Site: brandenburg
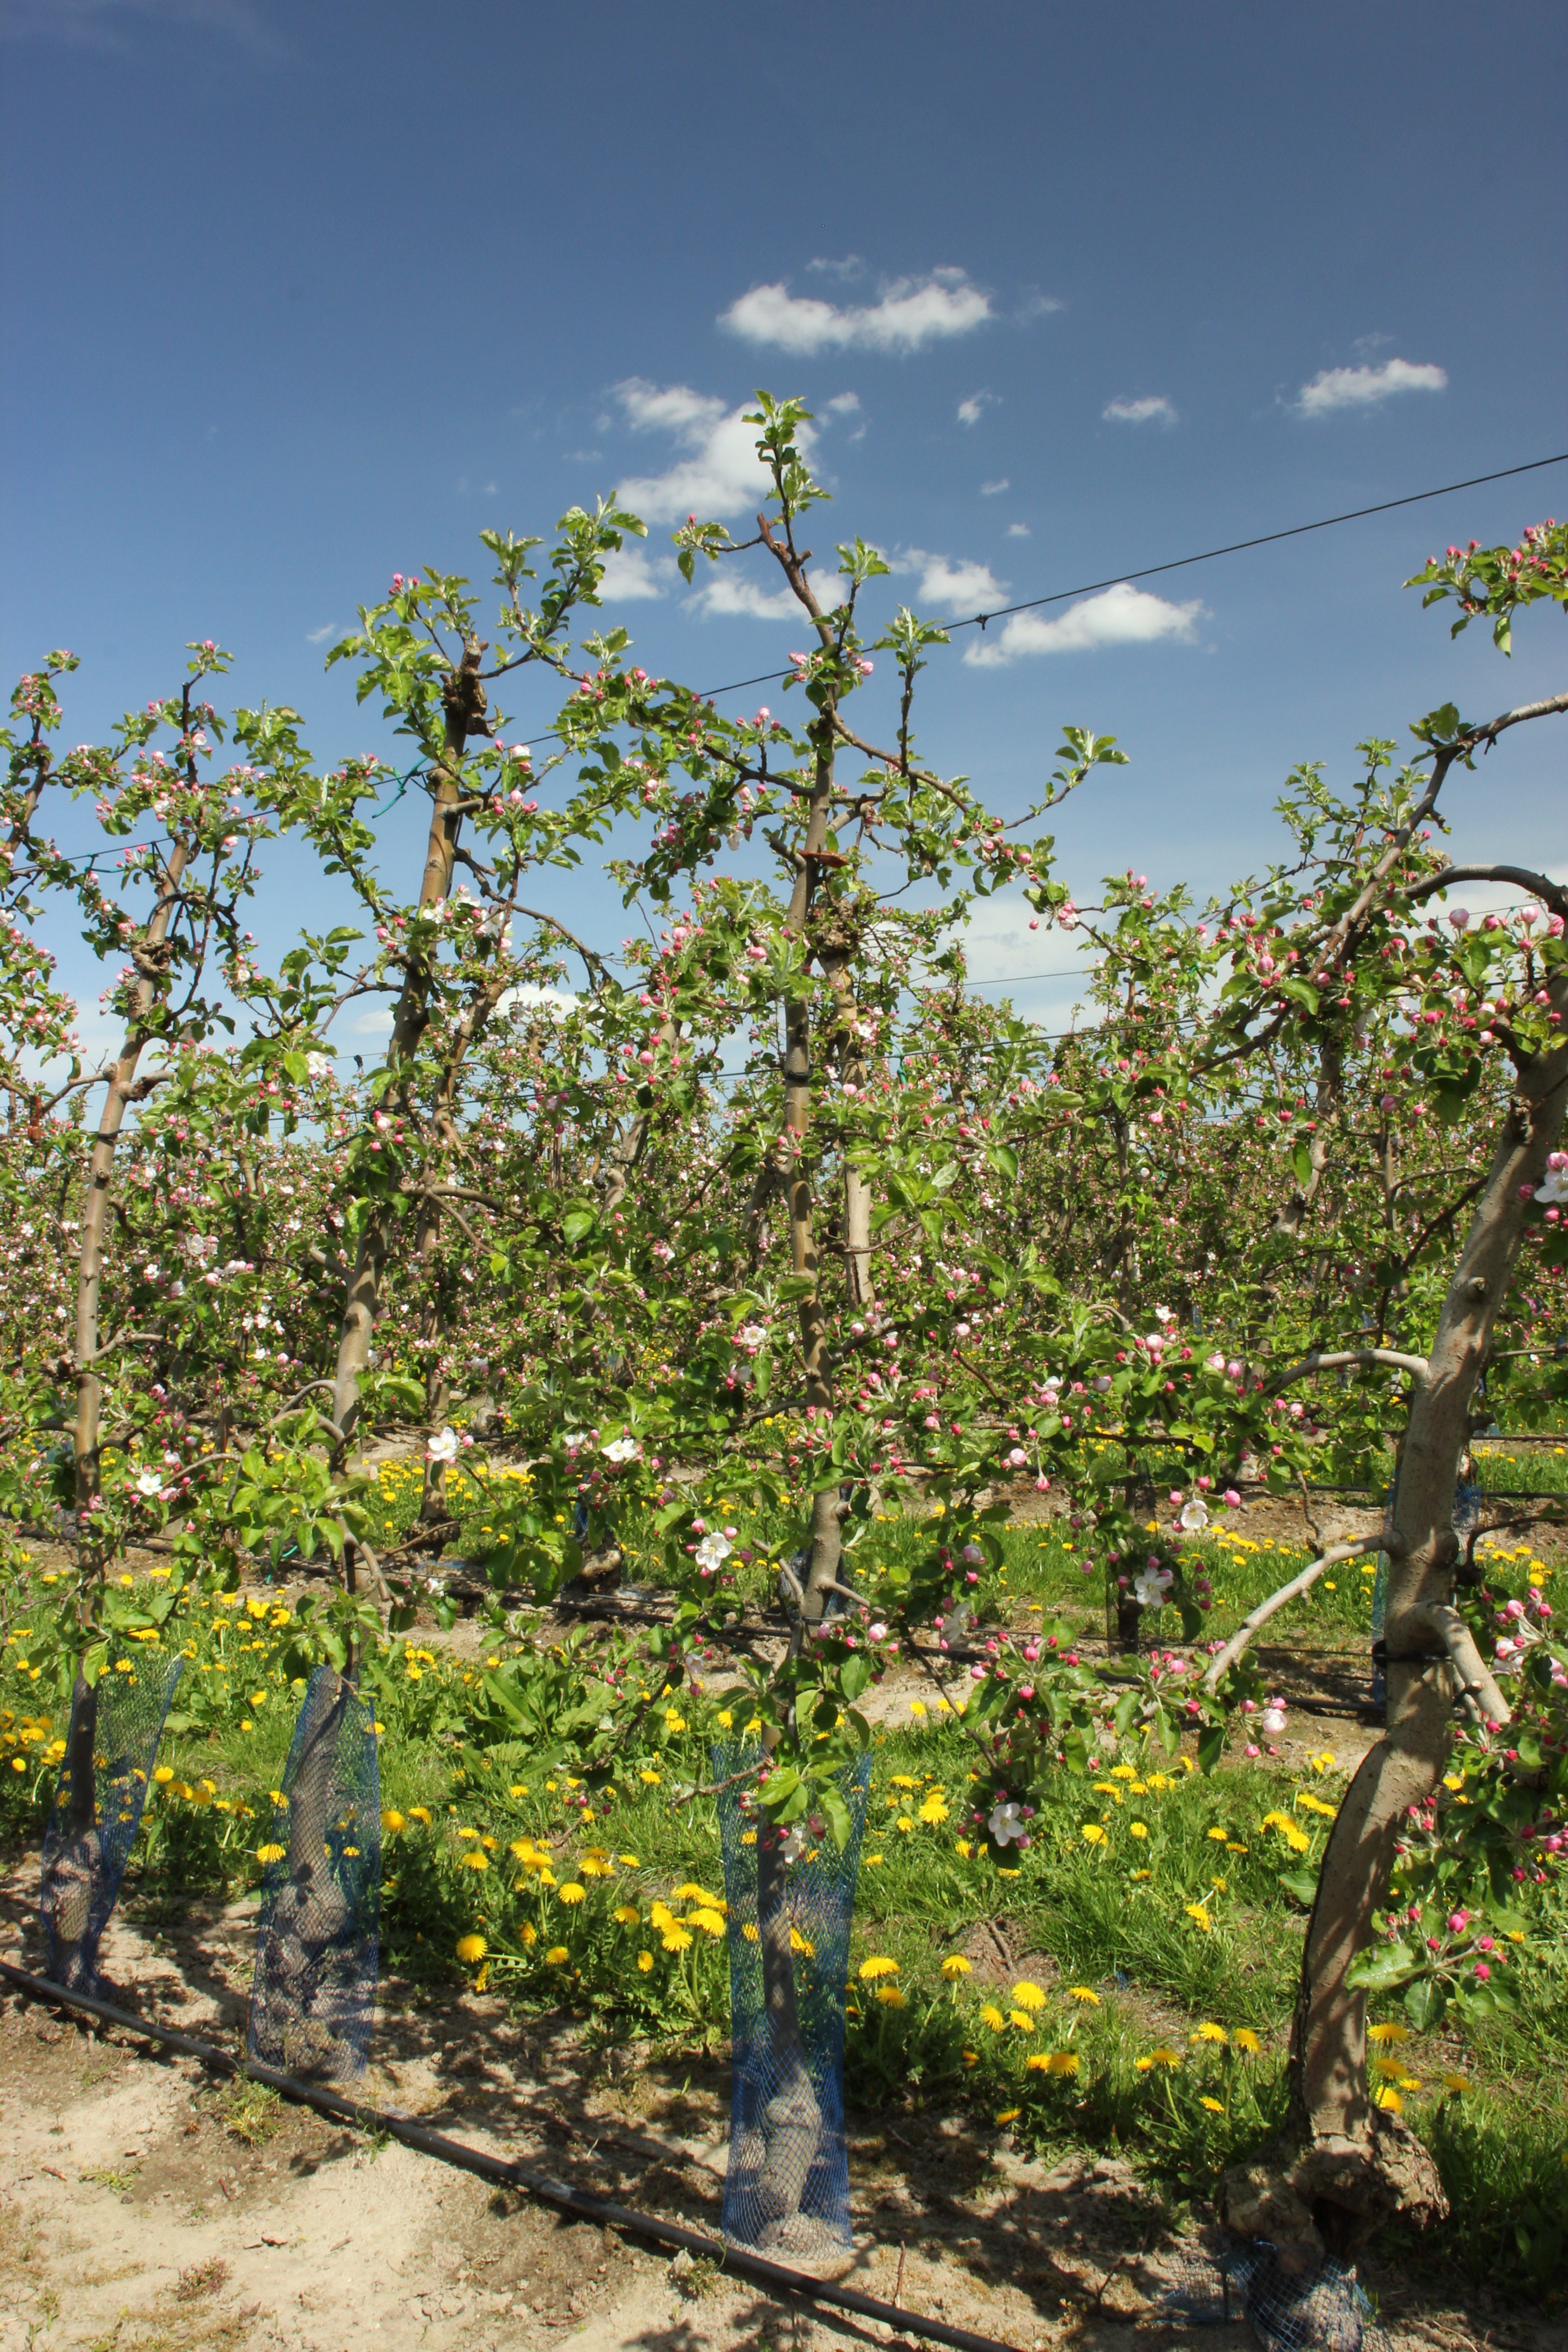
Growth stage (BBCH 57): Inflorescence emergence